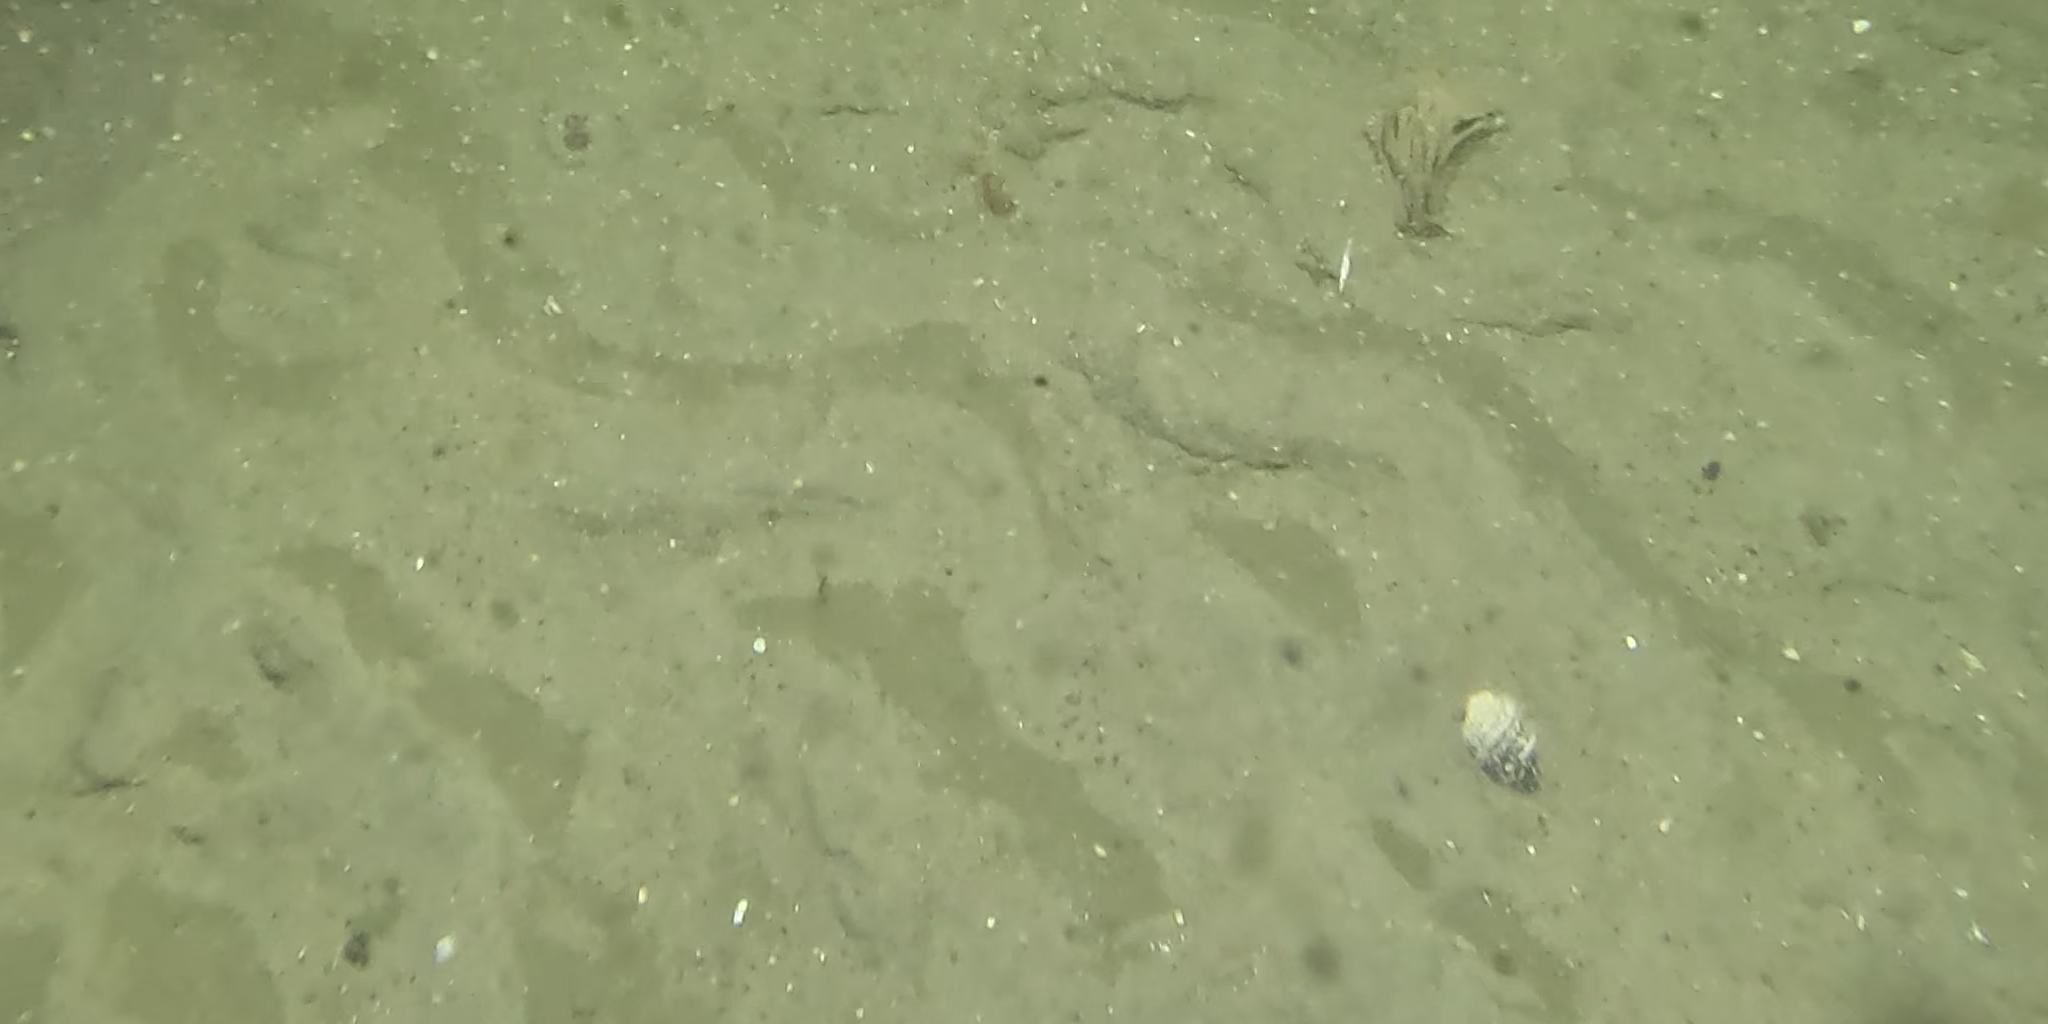
Seabed habitat: sand